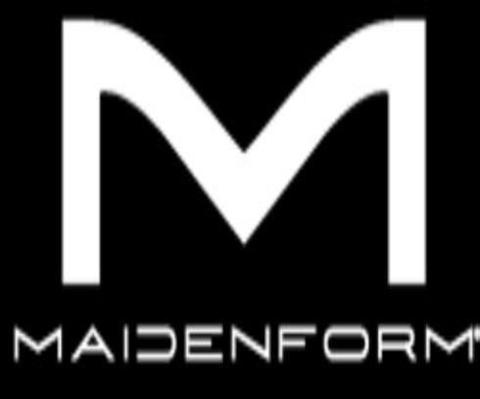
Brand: maidenform
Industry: Clothes